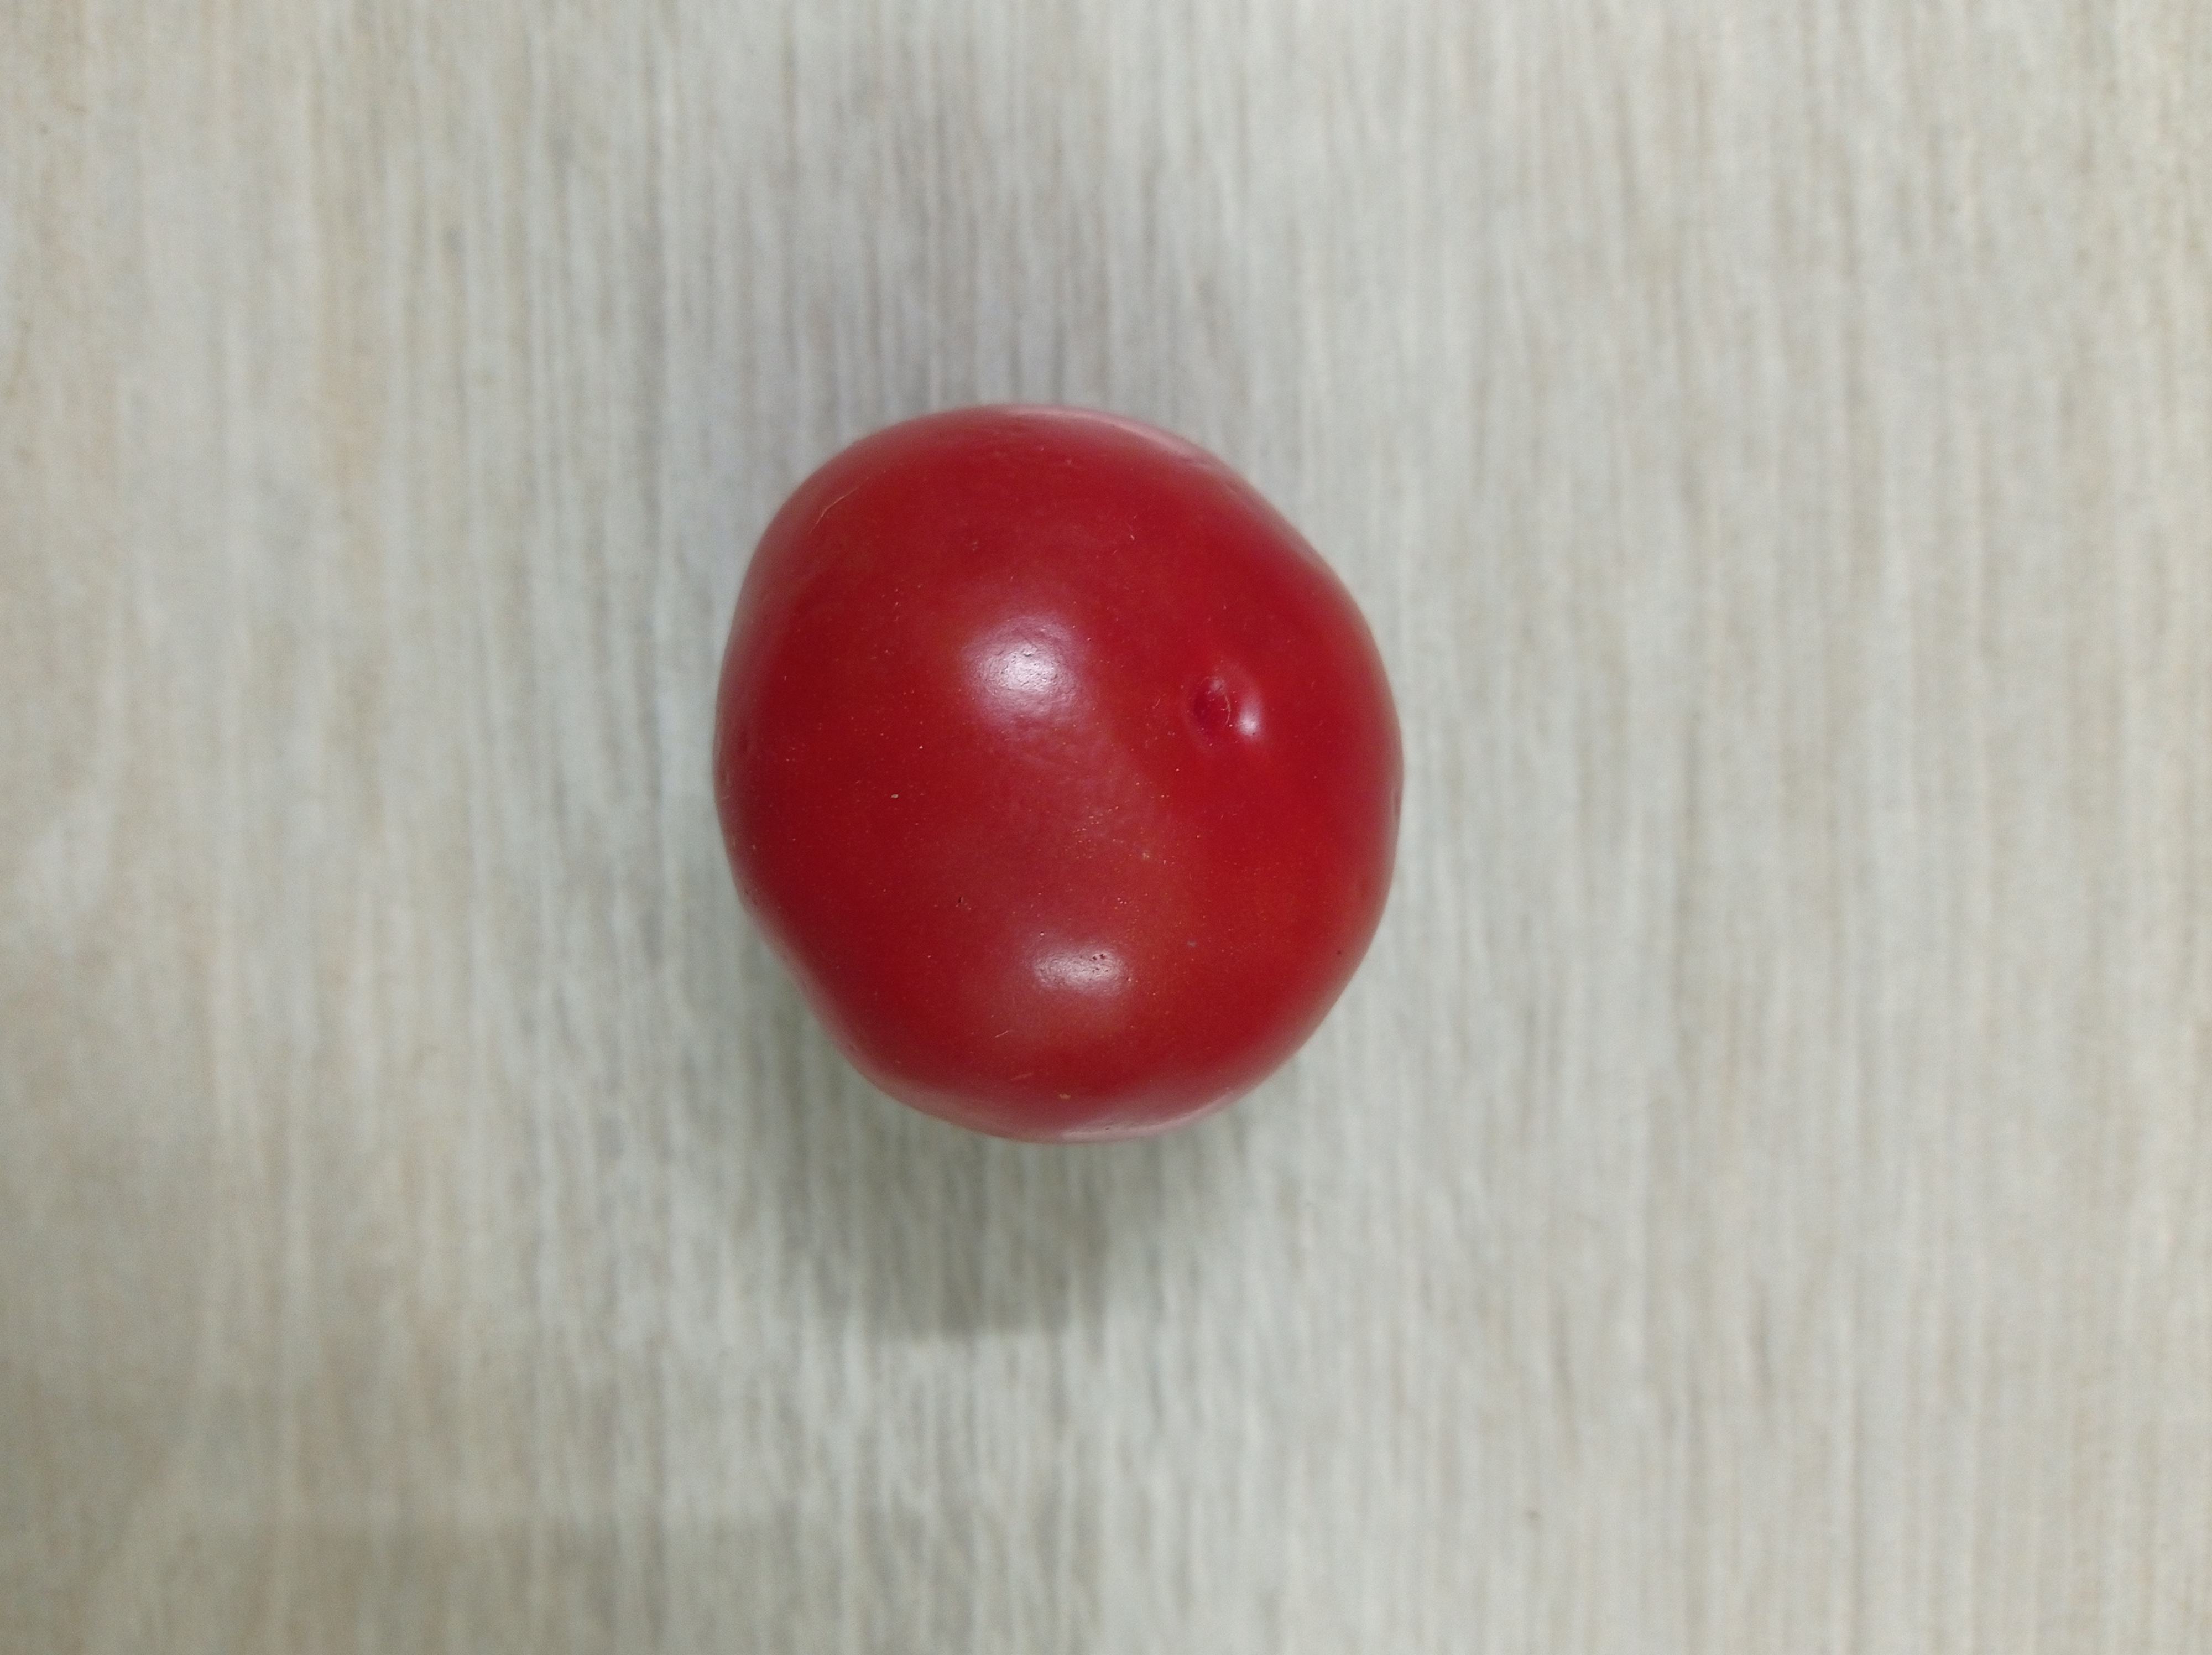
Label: Fresh